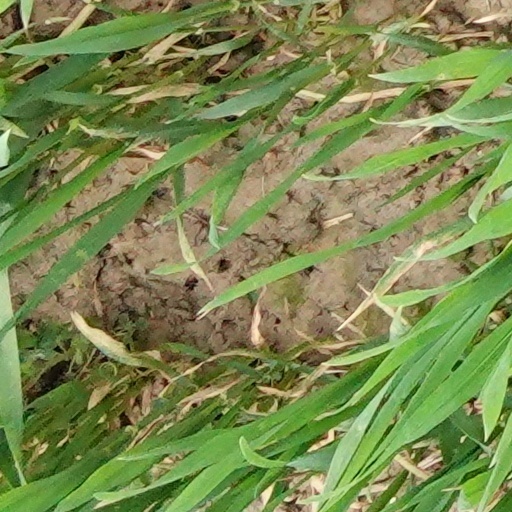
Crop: wheat